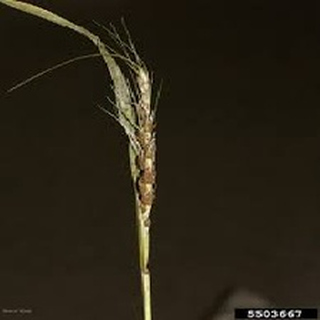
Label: wheat_smut